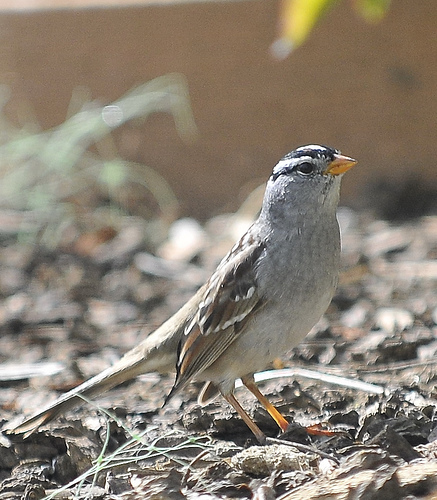
a small sized bird that has multiple tones of grey all overthe bird has a grey colored breast and throat but a lighter shade of gray for it's abdomen and side.
a small bird with a grey and black head, grey throat, belly, tarsus, and back, and brown, white and grey feathers.
a small grey bird with a black eyebrow and eye patch, and a small pointed yellow beak.
a gray bird, with multi-colored black, brown, and white wings, a small yellow beak and legs.
this bird is white with brown and has a very short beak.
this is a bird with a light blue body and brown and white wings.
the bird is light grey with black streaks along the crown and darker brown streaks on the wings.
this bird has a stubby orange bill, a grey throat and belly, and black eyebrows.
this bird has a grey belly, one white wingbar, black spots on the wings, and an orange bill.
Species: White Crowned Sparrow